Venezuelan Andes montane forests

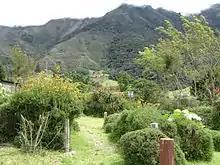
Sierra de La Culata, Edo. Mérida

The evergreen transition forests are dense, with two or three layers, with most trees of the families "Lauraceae", "Moraceae", "Myrtaceae", "Bignoniaceae", "Euphorbiaceae" and "Araliaceae".